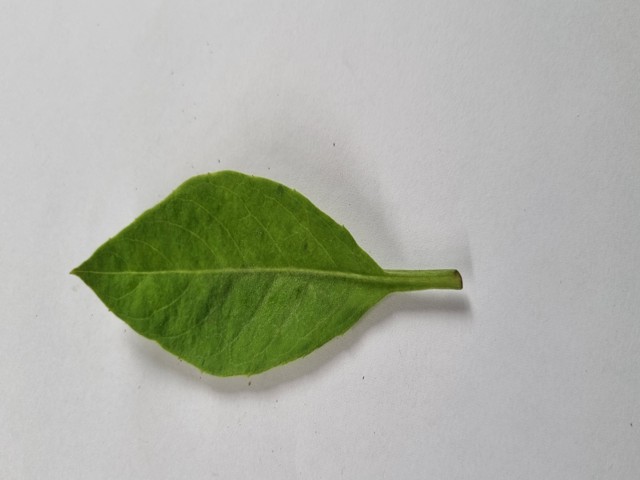
Plant: gainura